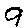
Label: 9